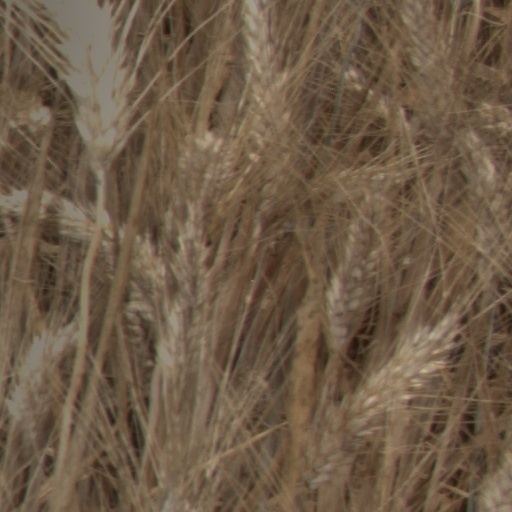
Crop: wheat